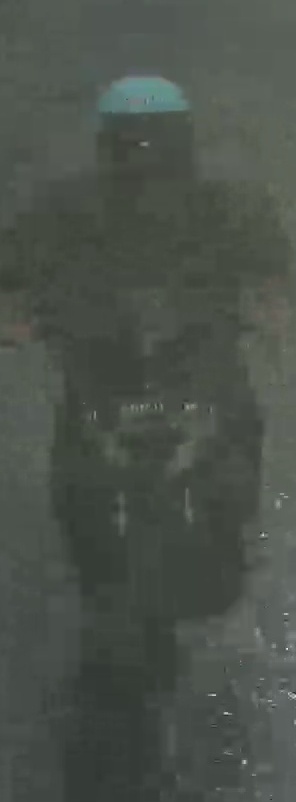
person-with-helmet: 1
person-without-helmet: 0